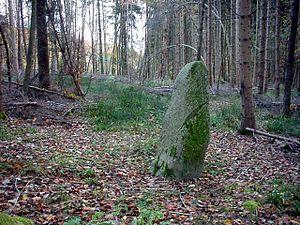
La Hunnenstein, est un mégalithe datant du Néolithique situé près de la commune de Schwörstadt, dans le Bade-Wurtemberg, en Allemagne.
Cette liste non exhaustive, recense les sites mégalithiques encore visibles en Allemagne.